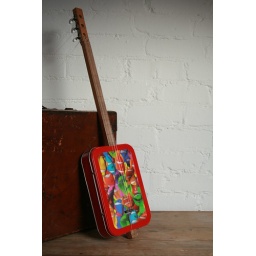
Three string tin guitar (Fish) against a wall